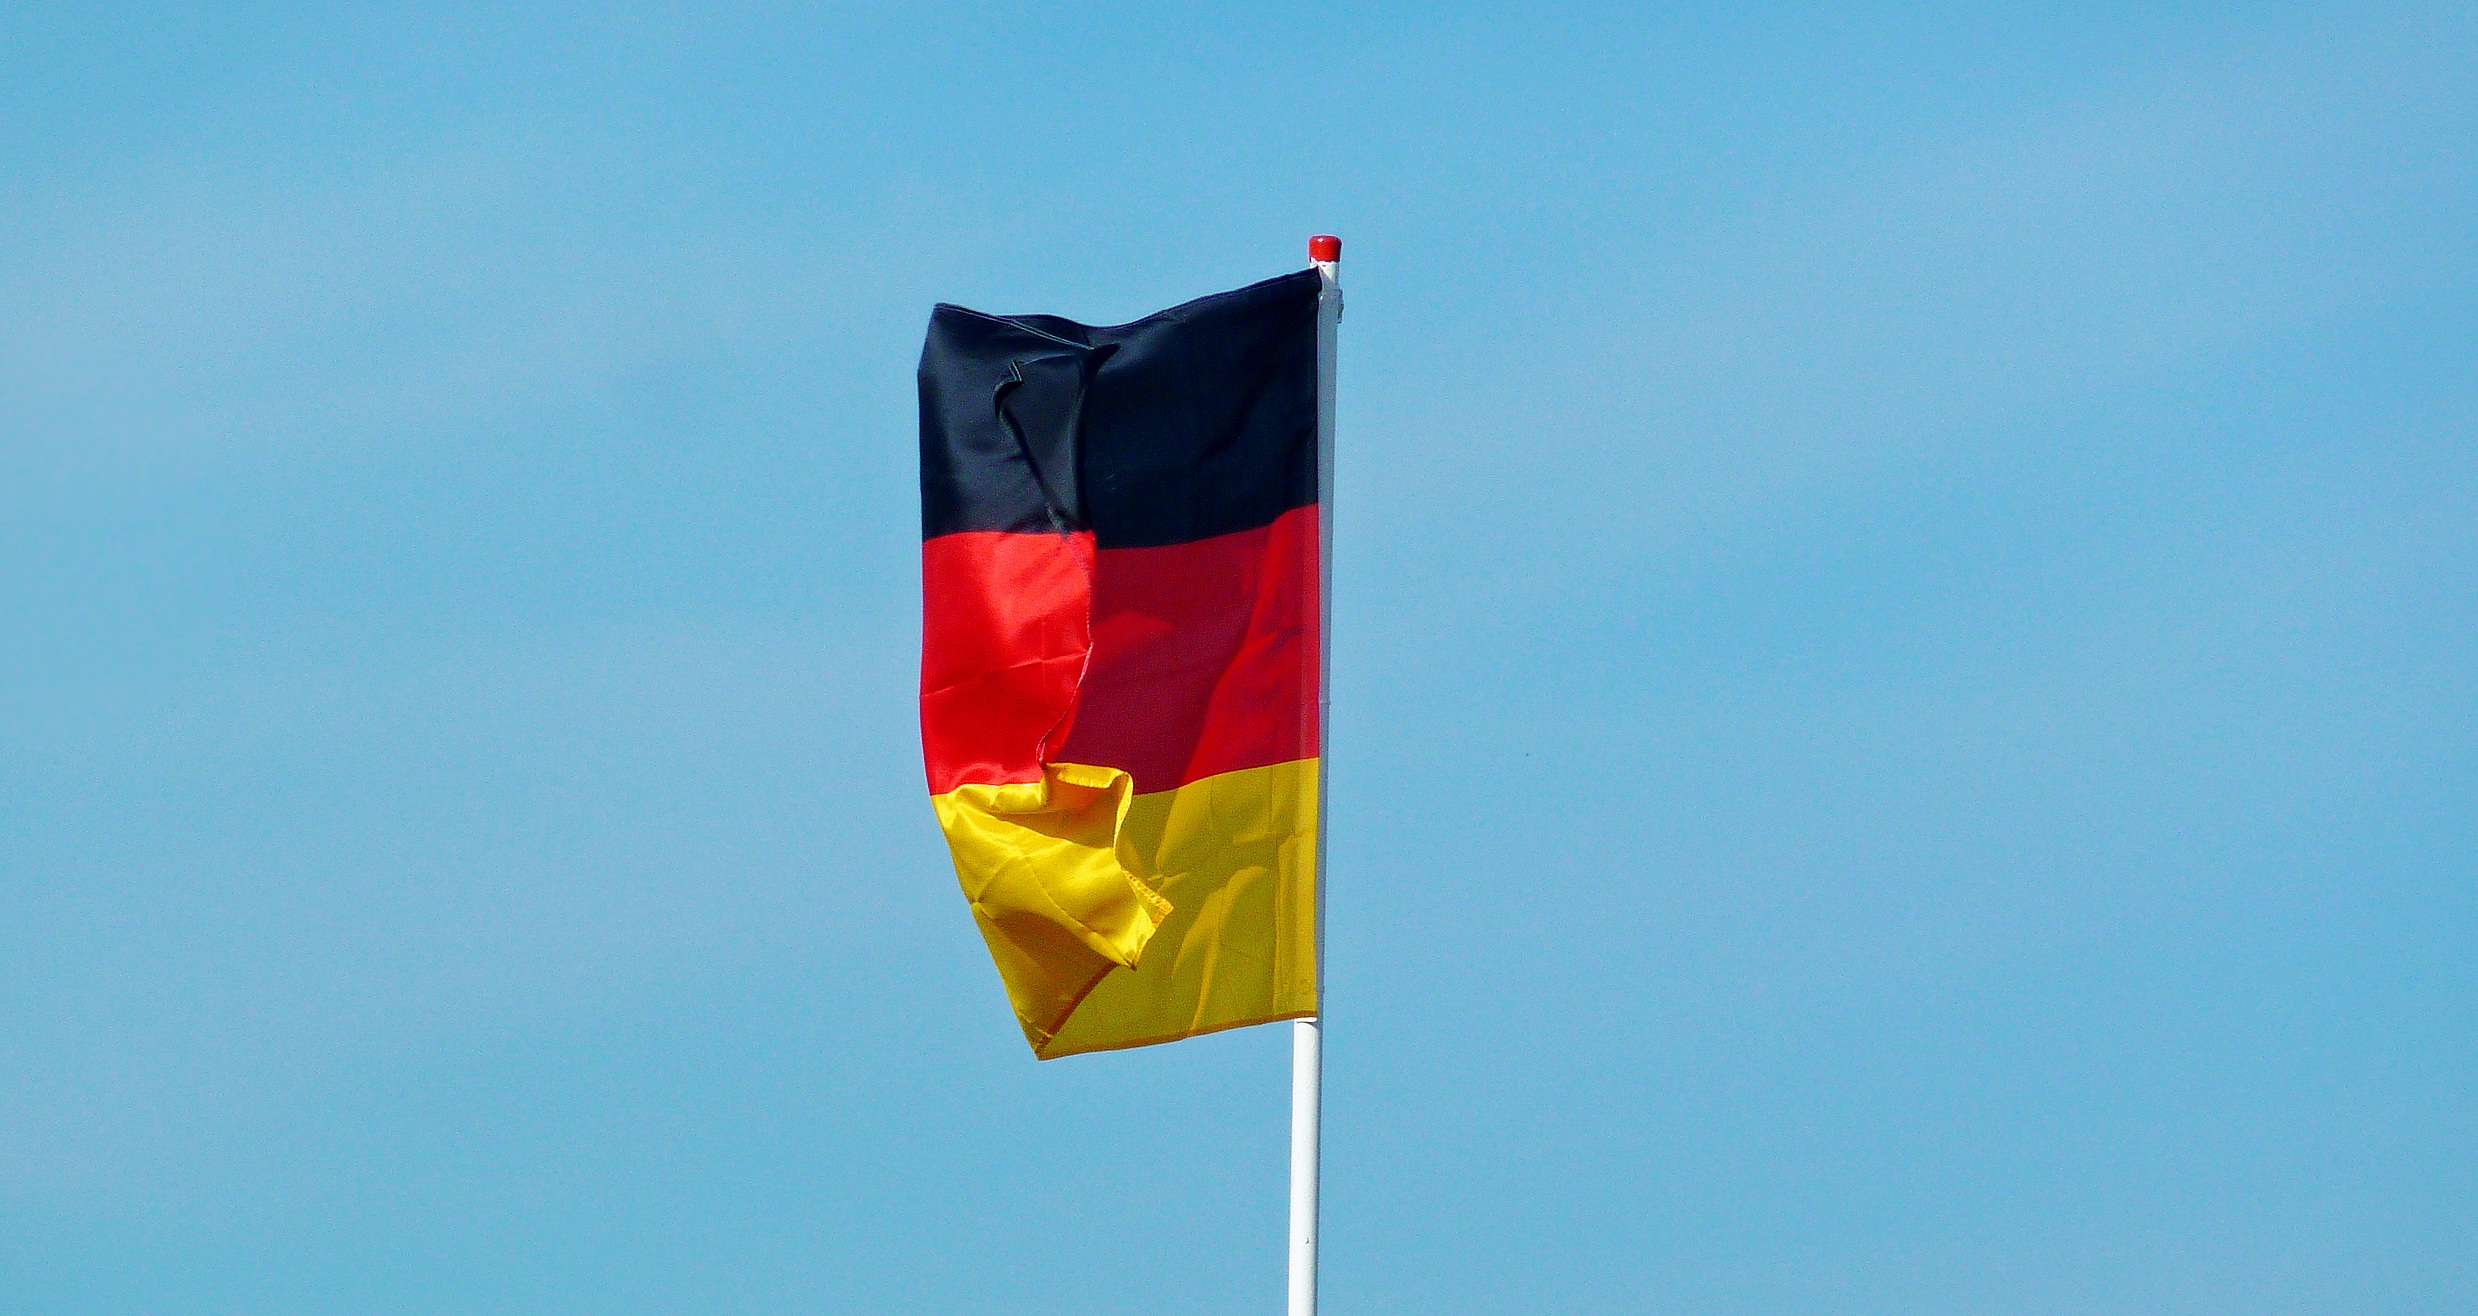
wind, home, golden, red, symbol, banner, flag, toy, gold, germany, blow, nationality, flutter, national colours, country flag, germany flag, black red gold, german flag, national pride, flag of the united states